Herschel Island

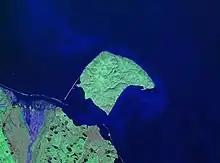
NASA Landsat pseudocolour photo of Herschel Island

Herschel Island has an area of . It is approximately between shorelines, with a rolling tundra terrain that ranges in height from sea level to .